Rivalry between CRB and MCO

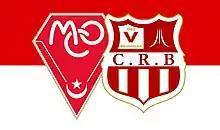

The CR Belouizdad–MC Oran rivalry, are the matches between CR Belouizdad (CRB) and MC Oran (MCO) and gives rise to an important confrontation. The first represents Algiers, the capital of the country, the second Oran, the second largest city in the country. They are both among the most successful clubs in the country.